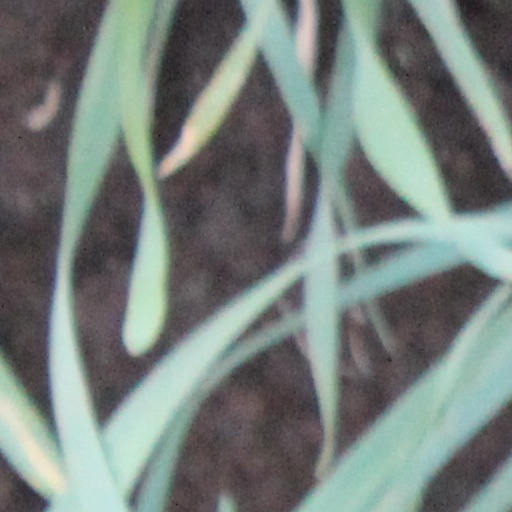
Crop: wheat